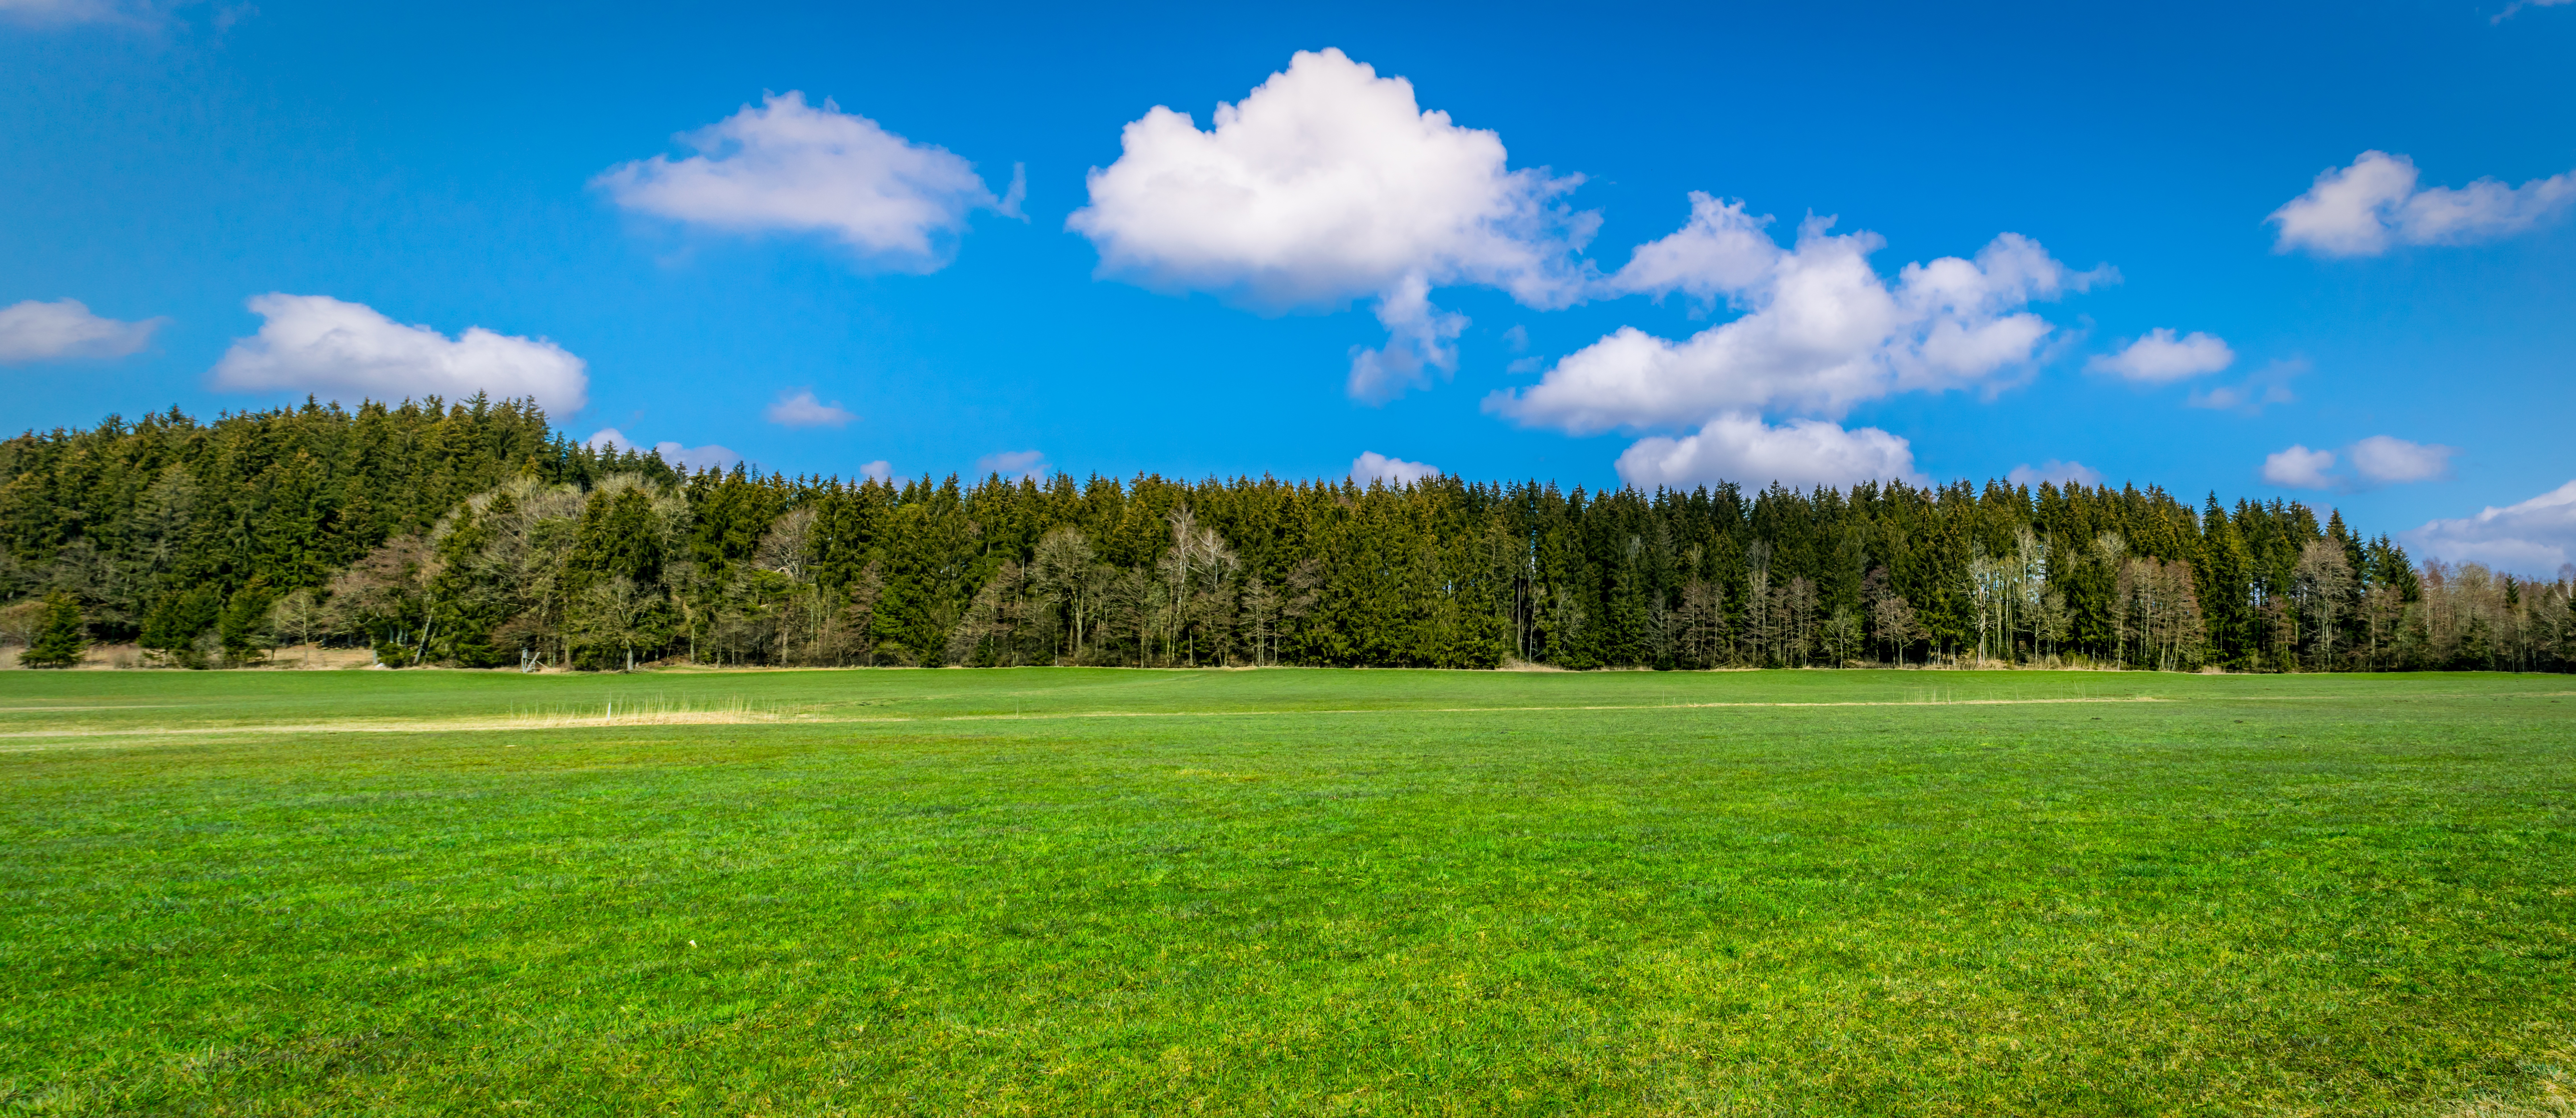
landscape, tree, nature, grass, horizon, cloud, structure, sky, hiking, trail, field, lawn, meadow, prairie, hill, panorama, summer, walk, green, scenic, pasture, autumn, agriculture, lane, plain, golf course, trees, clouds, grassland, vision, outlook, plateau, germany, habitat, away, ecosystem, arable, rural area, landscape way, natural environment, geographical feature, sport venue, land lot